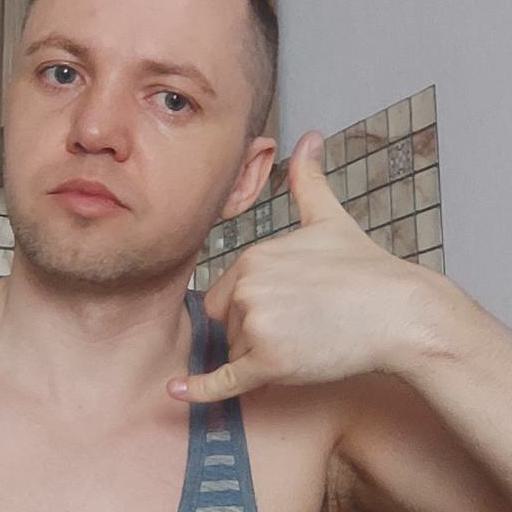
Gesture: call